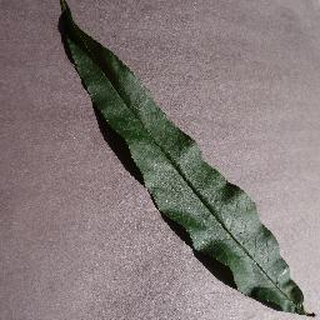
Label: healthy_peach